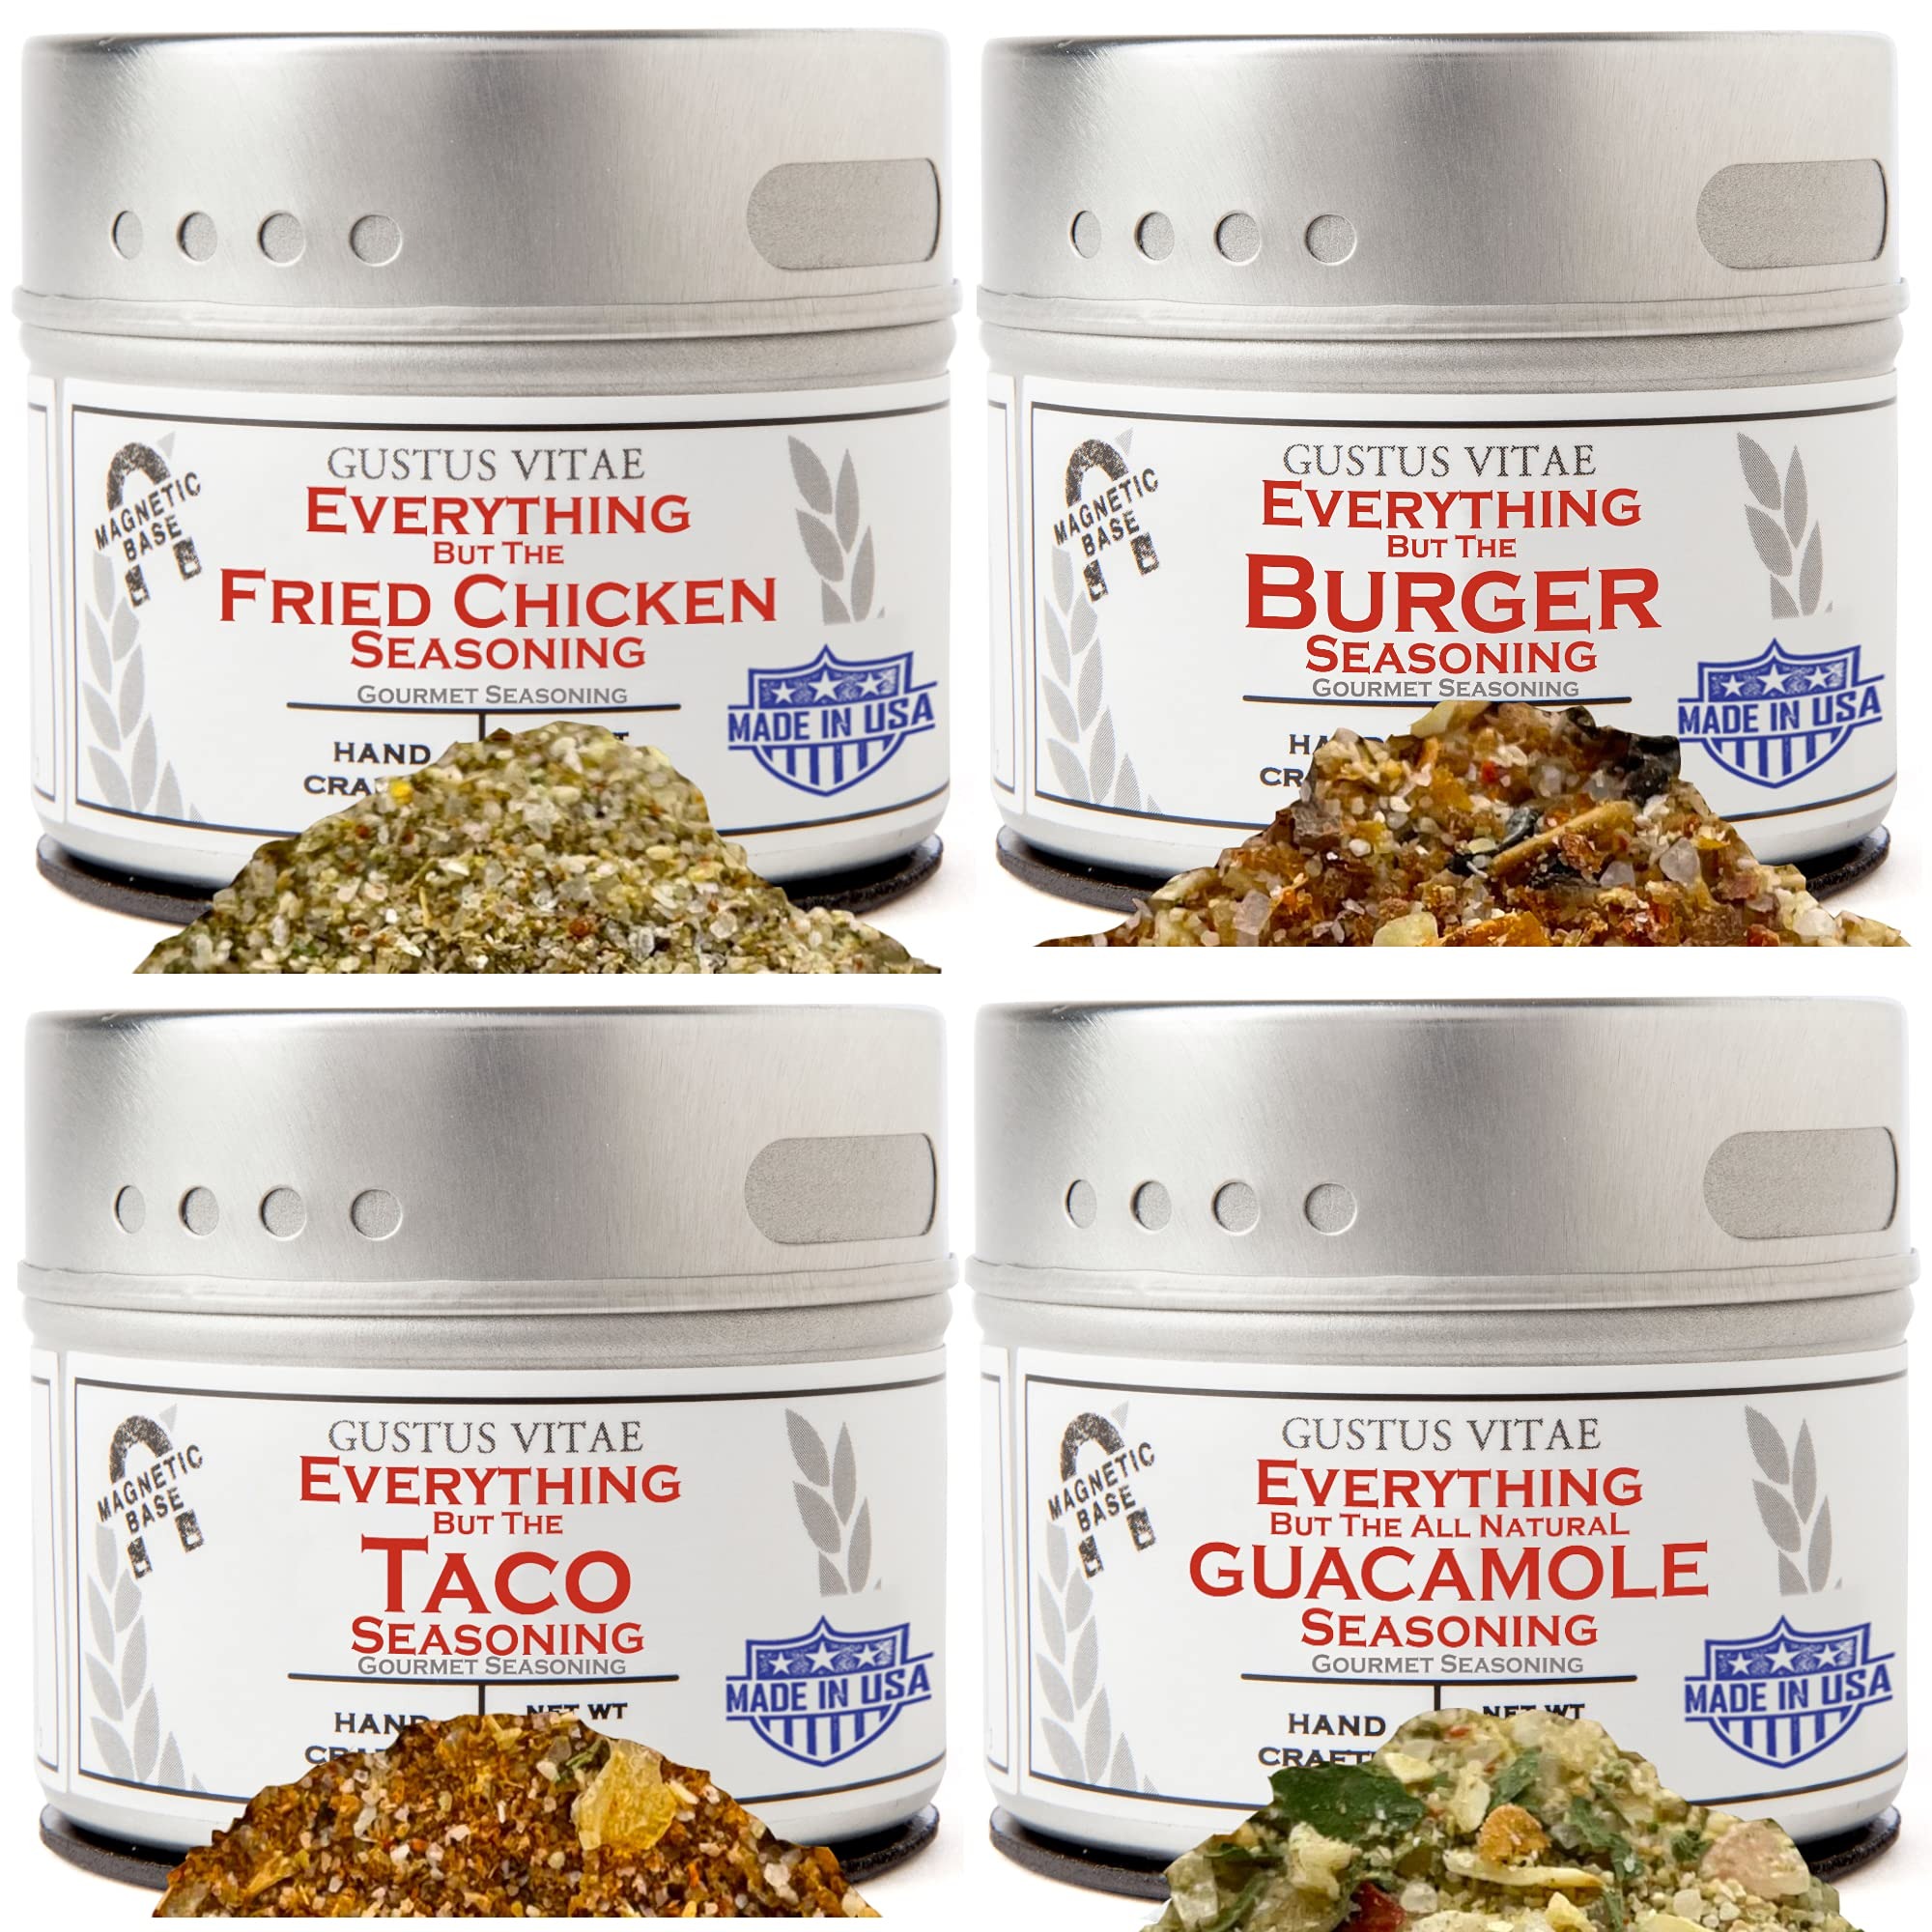
Item Name: Everything But The Classic Cookout Collection | Authentic Small Batch Seasonings | 4 Gourmet All Natural Spice Blends | All Natural | Hand Packed, Non GMO | Made in USA | Sustainably Sourced, Super Premium Seasonings | GLP-1 Friendly | Artisanal Spice Blends, Marinades, and Rubs | Gustus Vitae | #802
Bullet Point 1: THE FINEST QUALITY IN SPICES: We use only the very best in sustainably sourced, all natural ingredients, inspecting for quality at each step of the way as we blend our gourmet seasoning mix.
Bullet Point 2: CRAFTED IN SMALL BATCHES: Our Everything But The Classic Cookout Collection is made using the best, so why not treat it like the best? By only making in gourmet quantities, we keep our quality premium and deliver only the freshest in spice blends.
Bullet Point 3: NO MSG, NO IRRADIATION NOT TREATED WITH ETO GAS: You don't use MSG in your cooking, and neither do we. Same goes for sterilizing with ETO Gas - gross! We instead use all natural, high temp/high pressure steam to give our products an all natural, super-hygienic clean.
Bullet Point 4: NON GMO: Our products are guaranteed to be free of GMOs so you can be confident that you're only eating the best in all natural foods. Don’t settle for commercial seasonings and all their fillers – demand the best!
Bullet Point 5: MAGNETIC TINS: Each and every tin has a unique magnetic base that sticks to most metal surfaces: your fridge, BBQs, hood, range, and oven. Keep your artisanal seasonings within easy arm’s reach, and transform simple plates into chef-driven gourmet dishes.
Product Description: Authentic, Handcrafted Cookout Flavors This handsome 4 pack is loaded with classic cookout flavors, crafted by hand in small batches from the finest all natural ingredients to bring out the best in backyard cookin'. We love fried chicken, and when we make it, we make it right. Do yourself a flavor, and treat your bird with the seasoning it deserves, free from MSG, soy, wheat, artificial ingredients, and stuff you can't pronounce. Carefully blended from 15 not secret herbs and spices, this all natural gourmet blend is built from the ground up to make the best fried chicken you've ever had. You've seen them in supermarkets, those ageless, dusty sachets with 'Taco' or 'Pizza' or 'Ranch' mix on them in bold letters, followed by a list of unpronounceable artificial ingredients, MSG, and some fillers and high fructose corn syrup thrown in there for good measure. Not the case here: we love burgers & tacos, and when we make them, we want them to be delicious and healthy. Enter our Everything But The Taco & Burgers Seasonings, an all natural, non GMO alternative, and all delicious alternative. Our Everything But The Guacamole is crafted with with guacamole in mind, but this gourmet spice mix also makes for an excellent rub for seafood and shellfish like shrimp and scallops, or air fryer or oven bakes favorites like cod, tilapia, and snapper. And there's no need to limit this to seasonings partners to avocados: try mixed with Greek yogurt or sour cream for a delicious sauce or marinade for chicken, or whisk with a bit of olive oil and vinegar for a delicious, healthy salad dressing.
Value: 4.0
Unit: Count

Price: 30.49